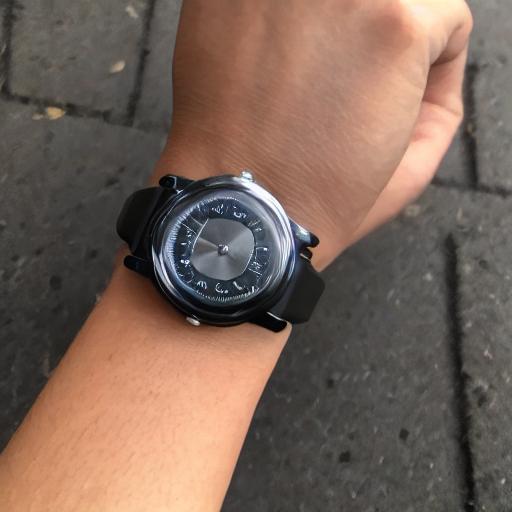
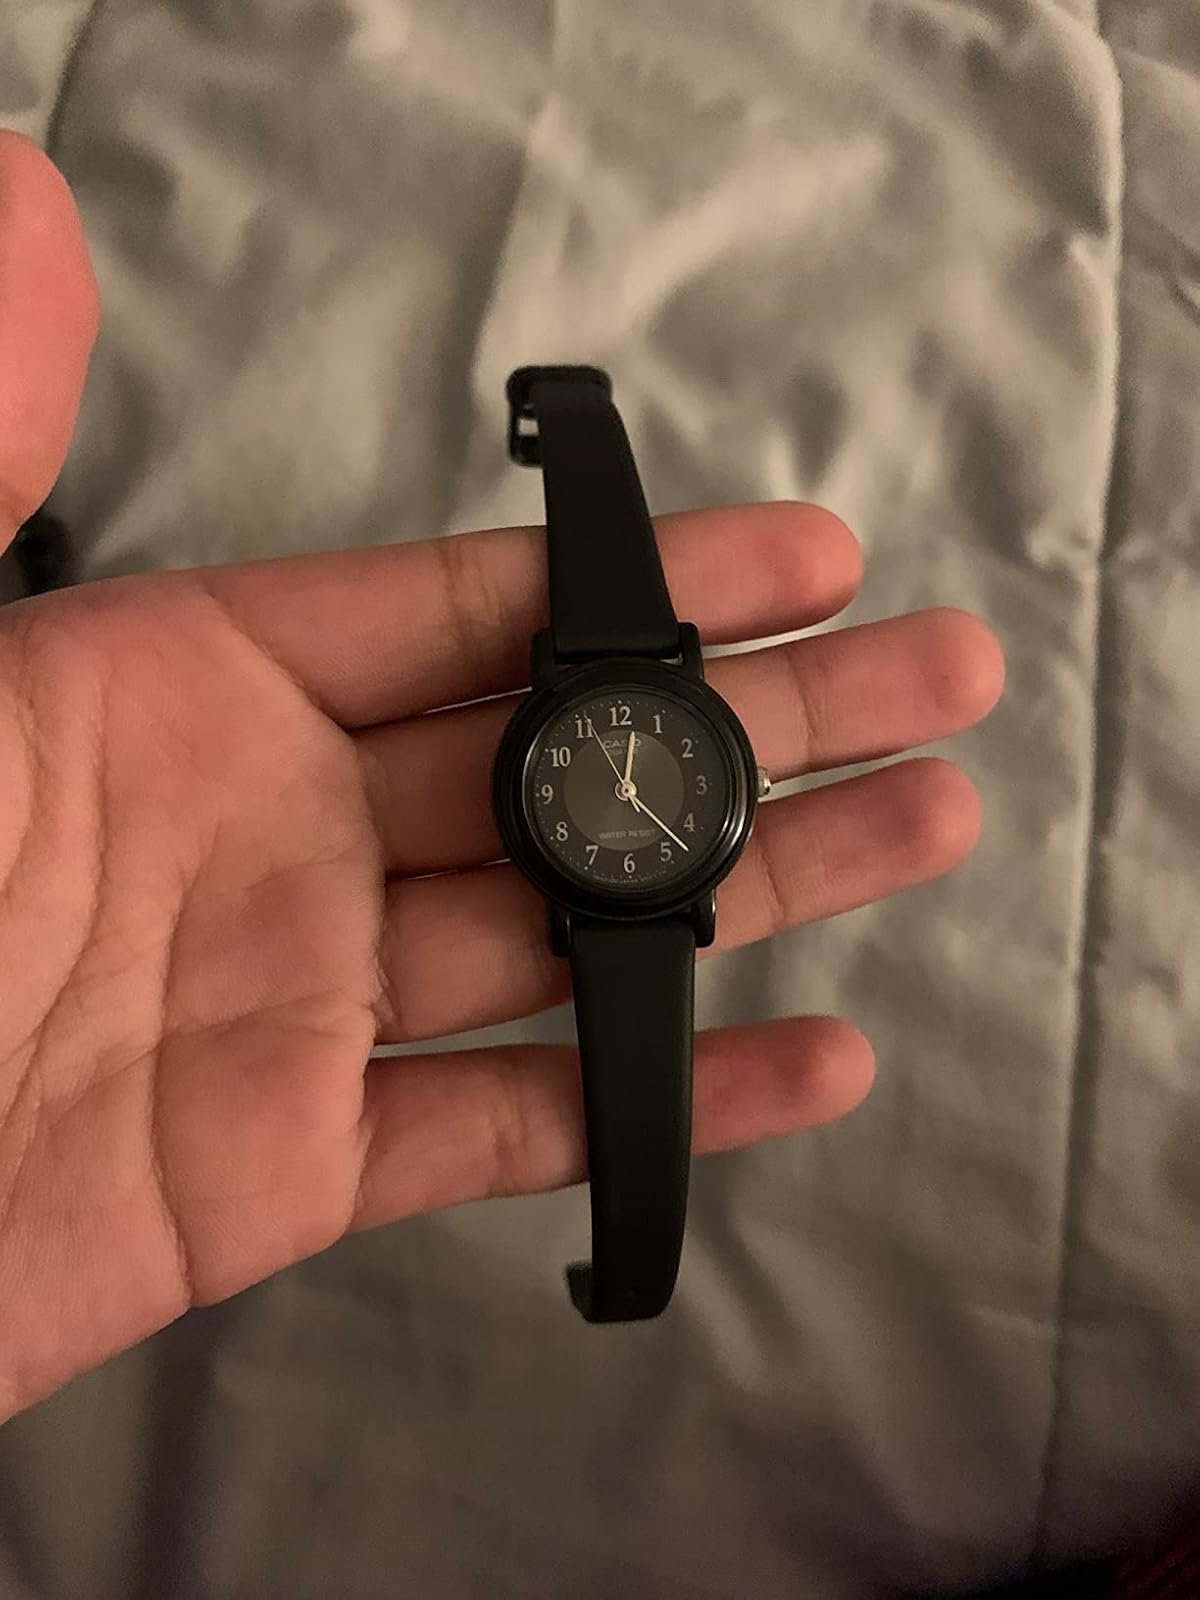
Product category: accessories_watch
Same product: no